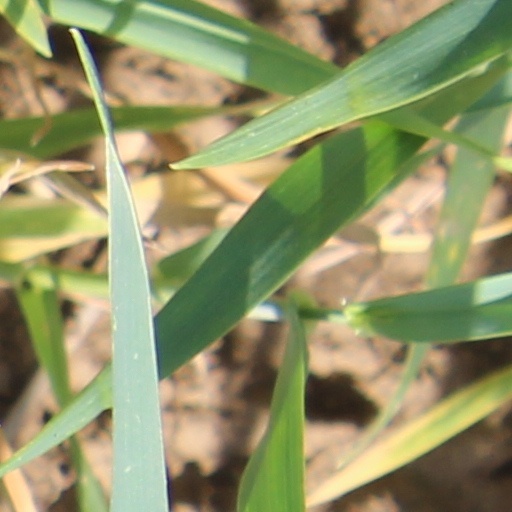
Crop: wheat